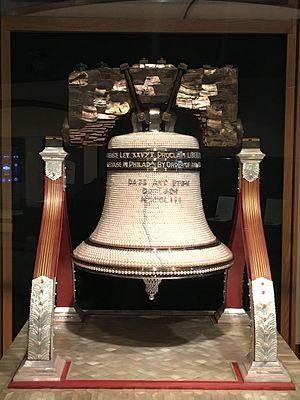
Oeuvre de Mikimoto à l'exposition de 1939 à Philadelphie (USA) 12250 perles et 366 diamants
Mikimoto Kōkichi est un entrepreneur japonais, inventeur de la technique Mise/Nishikawa pour la production de perles de culture sphériques. Il est listé comme l'un des « Dix grands inventeurs japonais » en 1985 par l'office des brevets du Japon.